Yash Chopra

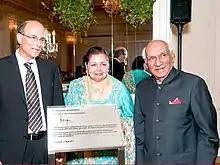
Chopra with his wife Pamela Chopra at an award show in 2011

The Yash Chopra Memorial Award ceremonies were instituted by the TSR Foundation of T. Subbarami Reddy, which carries Rs 10.00 lakhs cash and citation. These awards ceremonies started in 2013, on the eve of Chopra's death and are dedicated to his memory. The ceremonies are held annually in Mumbai, and feature awards to people in recognition of their outstanding contribution in the field of art and culture.